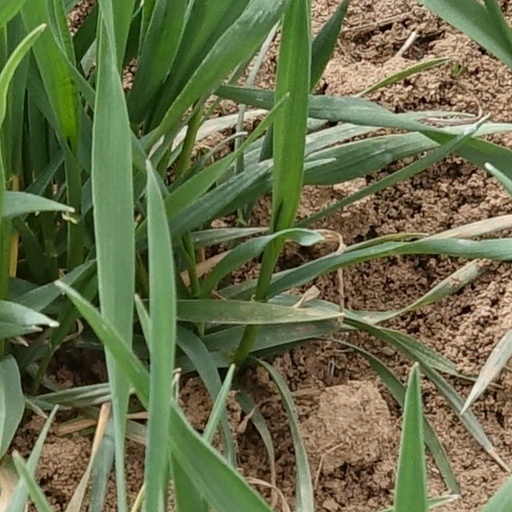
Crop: wheat